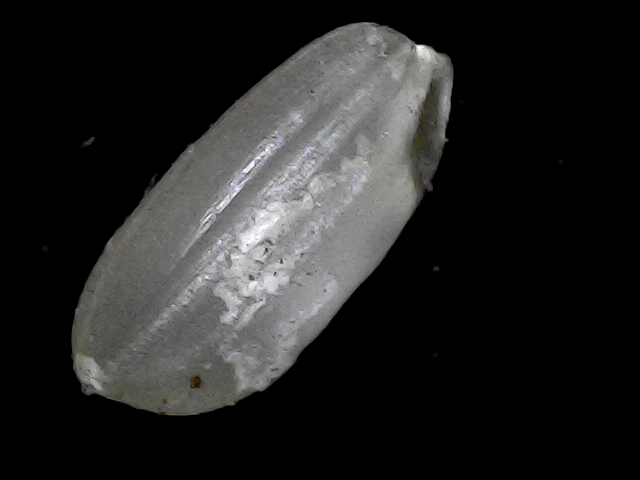
Rice variety: BD33